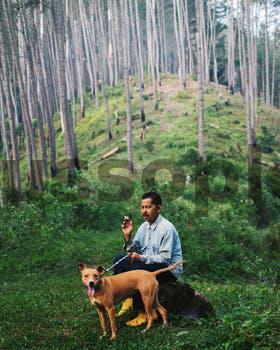
Label: Watermark